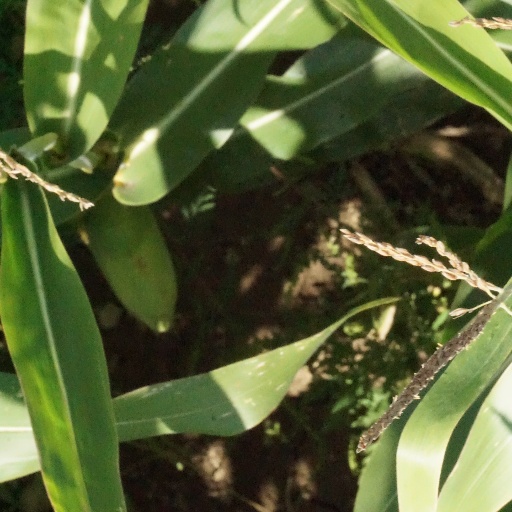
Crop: maize; corn